Dmitry Venevitinov

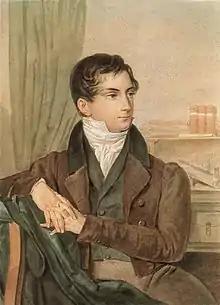

Dmitry Vladimirovich Venevitinov was a minor Russian Romantic poet who died (perhaps committed suicide) at the age of 21, carrying with him one of the greatest hopes of Russian literature. He was one of the Russian Schellingians.